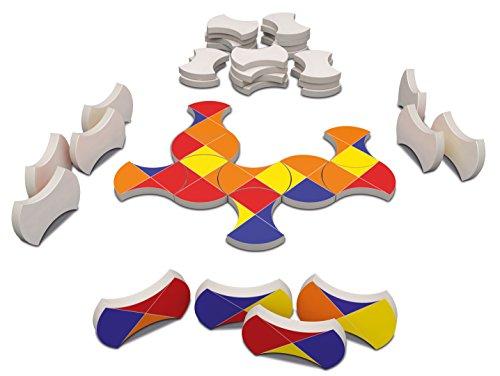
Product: Tactic 54275 X-Tiles Board Game | Children & Family Fun
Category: Toys & Games | Games & Accessories | Tile Games
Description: Game play takes the fun of dominoes and provides a new challenge using colors.
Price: $12.00
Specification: ProductDimensions:2.4x9.8x9.8inches|ItemWeight:1.26pounds|ShippingWeight:1.26pounds(Viewshippingratesandpolicies)|DomesticShipping:ItemcanbeshippedwithinU.S.|InternationalShipping:Thisitemisnoteligibleforinternationalshipping.LearnMore|ASIN:B01MG5XCDZ|Itemmodelnumber:54275|Manufacturerrecommendedage:7yearsandup